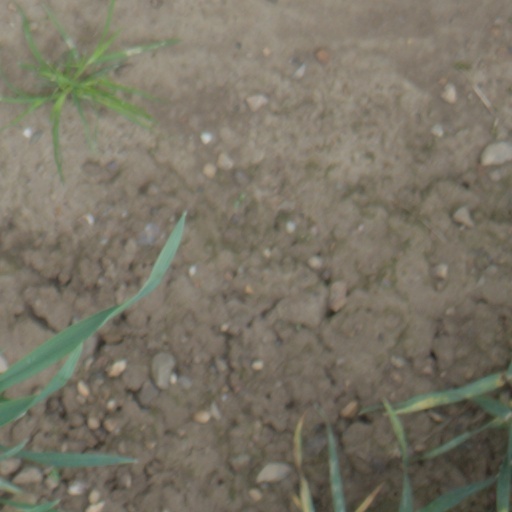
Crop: wheat